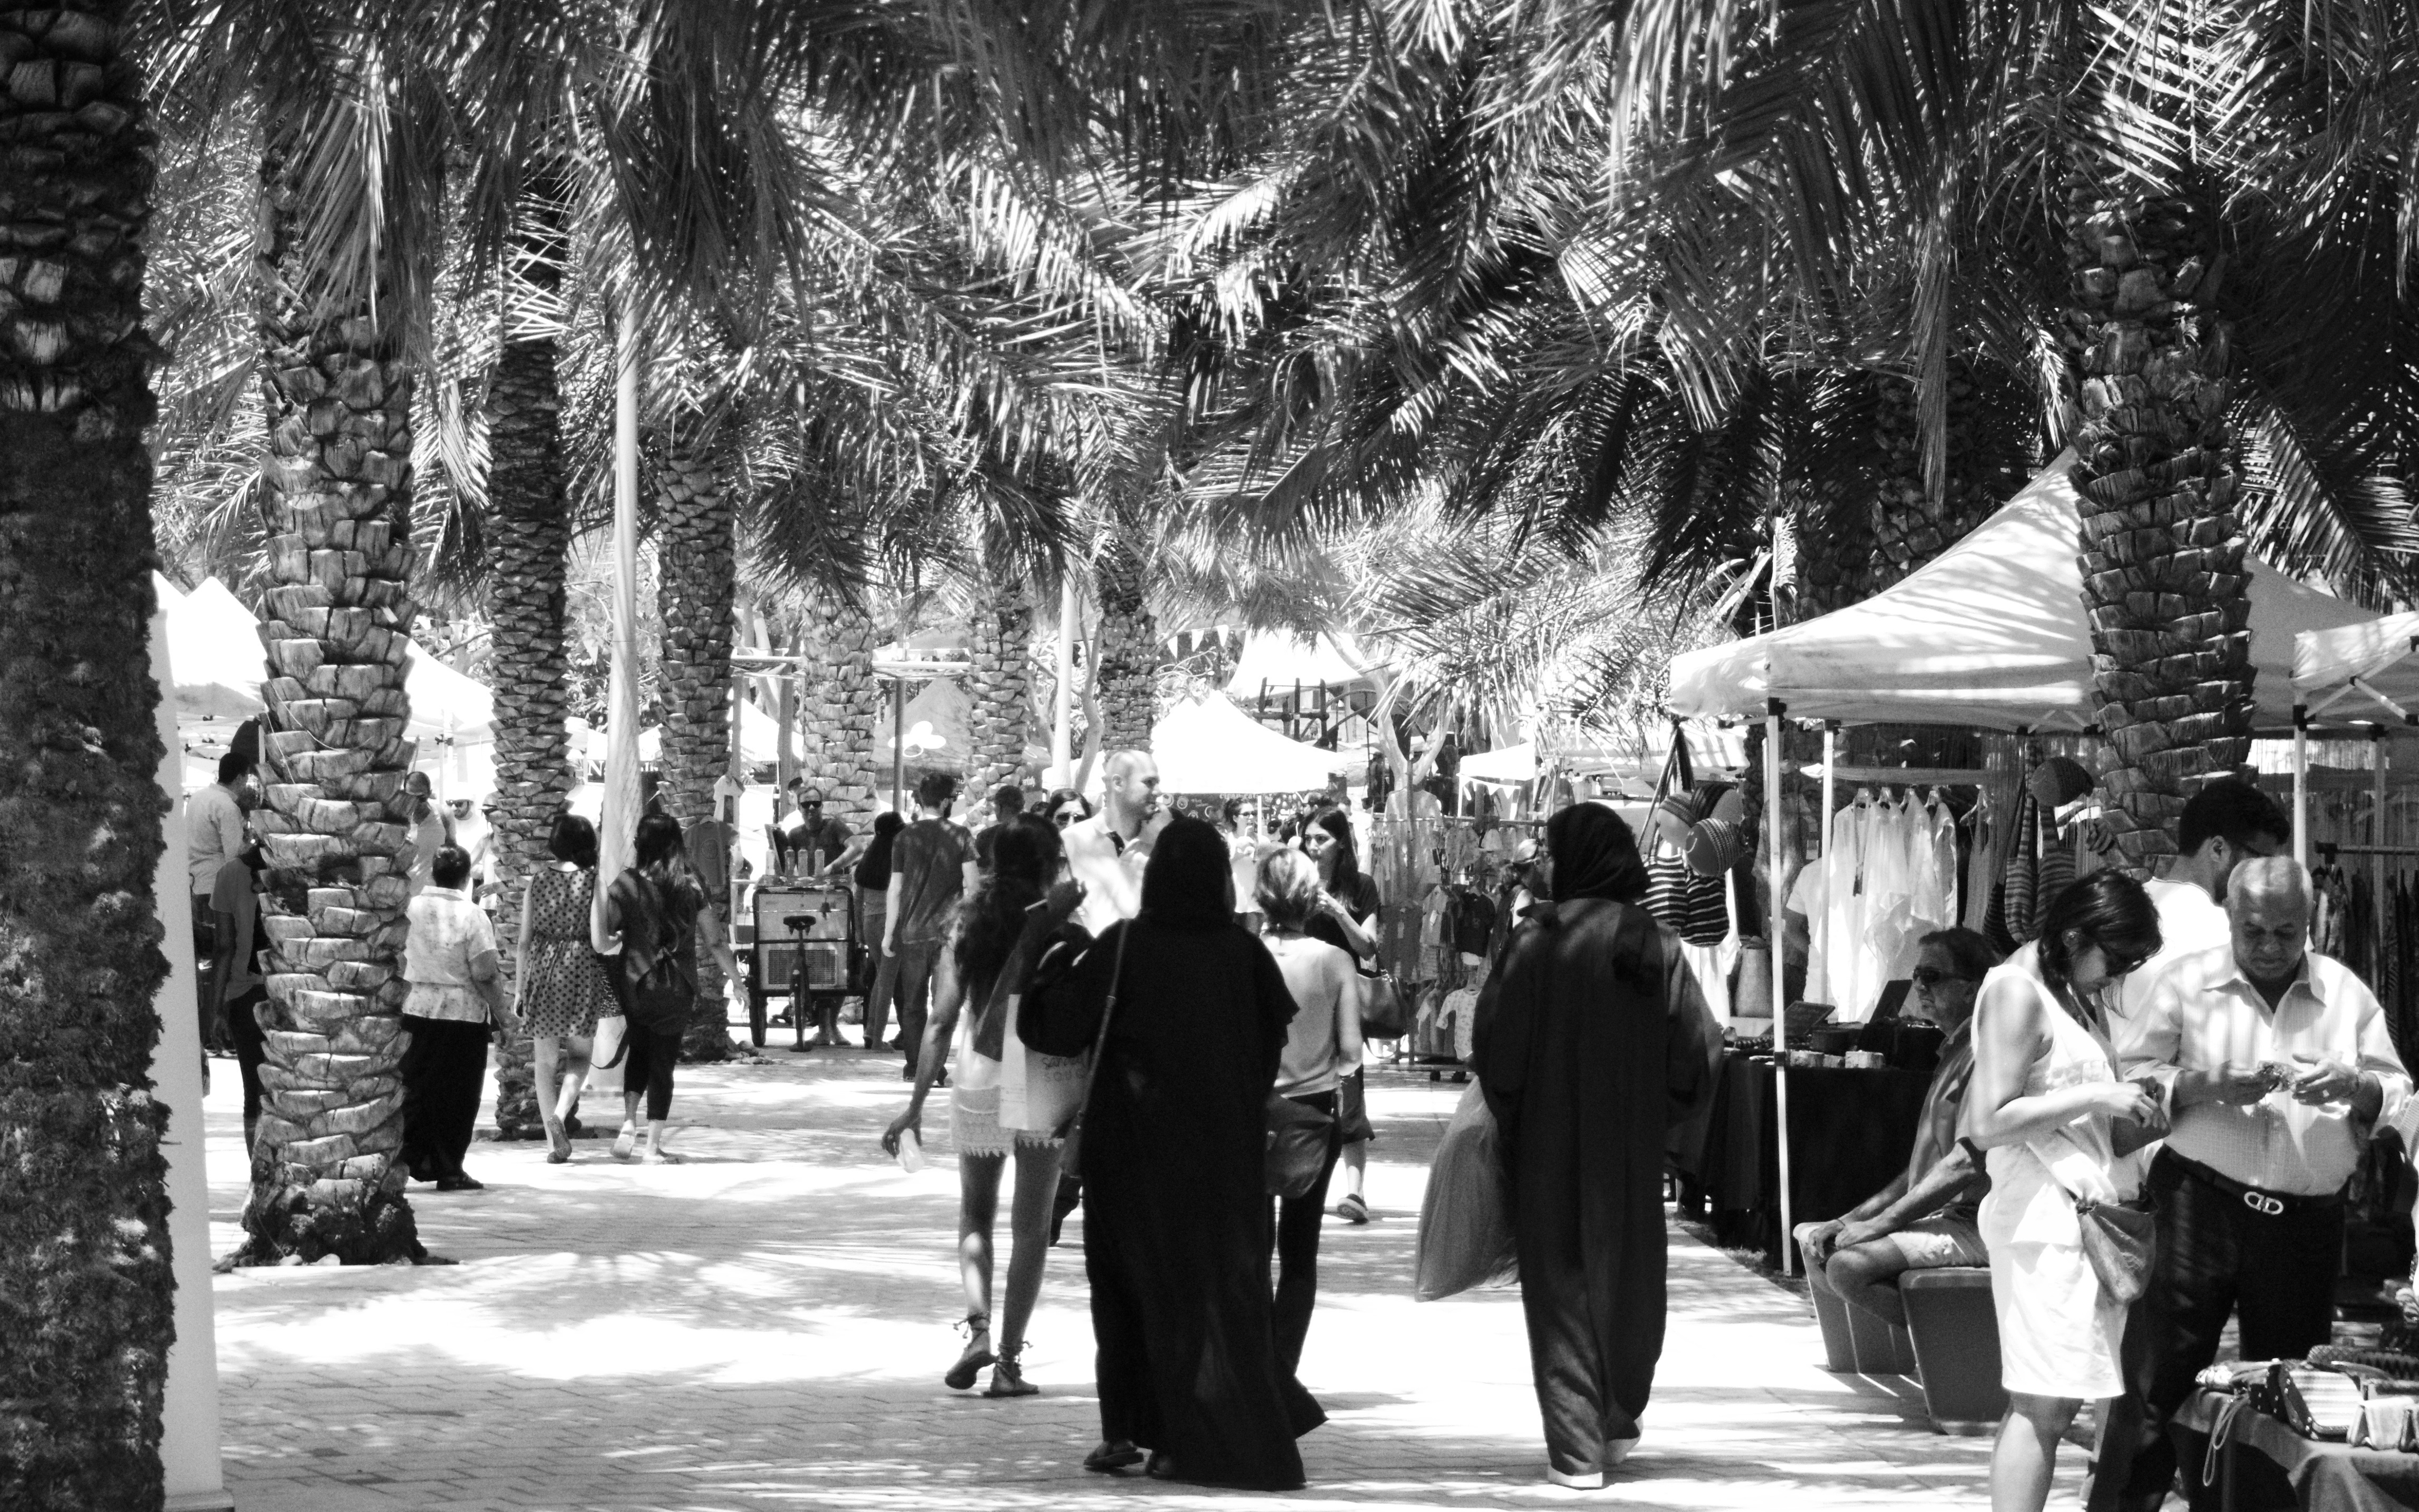
tree, winter, black and white, people, road, street, crowd, spring, monochrome, ceremony, photograph, monochrome photography